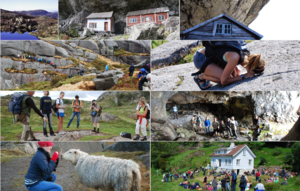
Le géoparc Magma est un géoparc situé au sud-ouest de la Norvège au sein des municipalités de Bjerkreim, Eigersund, Flekkefjord, Lund et Sokndal. Il a été le second géoparc établit dans ce pays et est devenu en 2010 membre à la fois du réseau européen des géoparcs et du réseau global des géoparcs nationaux. Il a intégré en novembre 2015 la liste des géoparcs de l'UNESCO.